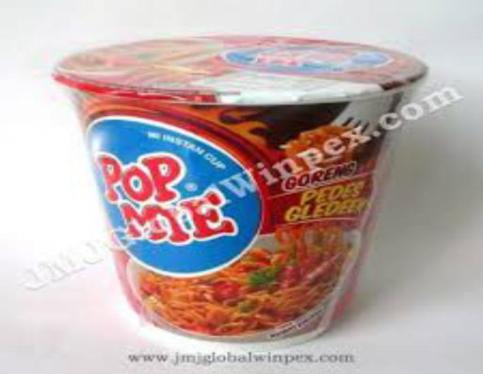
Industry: Food